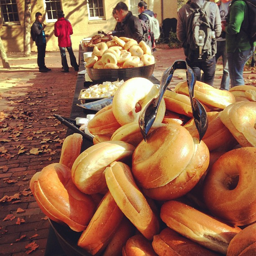
A pair of tongs on top of a bowl of bagels.
a long table with some bagels and some people
A pile of bagels sitting next to other food items.
An outdoor market with a bunch of food displayed.
A long rectangular table set up outside with baskets of bagels and other food items.